Subsistence hunting of the bowhead whale

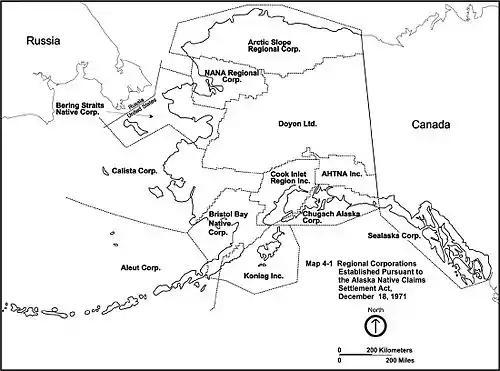
ANCSA Regional Corporations Map

Subsistence hunting of the bowhead whale is permitted by the International Whaling Commission, under limited conditions. While whaling is banned in most parts of the world, some of the Native peoples of North America, including the Inuit and Iñupiat peoples in Alaska, continue to hunt the Bowhead whale. Aboriginal whaling is valued for its contribution to food stocks (subsistence economy) and to cultural survival, although the days of commercial whaling in the United States and in Canada are over.